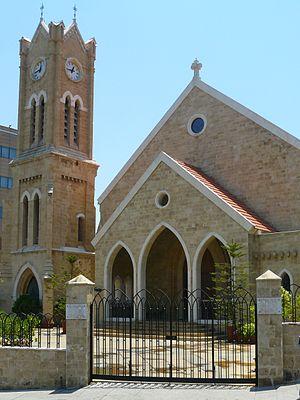
Beyrouth est la capitale du Liban et la ville la plus importante du pays. C'est une métropole qui comptait environ 360 000 habitants en 2011. L'agglomération urbaine comporte entre 1,8 et 2 millions d'habitants, soit près de 50 % de la population du pays. La ville forme le gouvernorat de Beyrouth, le seul qui ne soit pas divisé en districts. Elle abrite le siège du gouvernement. Bien qu'il soit fréquent de parler de Beyrouth pour désigner la ville et ses banlieues, il n'existe pas de telle entité officielle, plusieurs administrations définissant seulement, à des fins d'études, une Région métropolitaine de Beyrouth.
L'église nationale évangélique de Beyrouth est une église protestante située à Beyrouth, la capitale du Liban. Cette paroisse est fondée en 1848 par des missionnaires presbytériens américains.